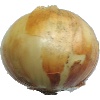
Label: Onion White 1